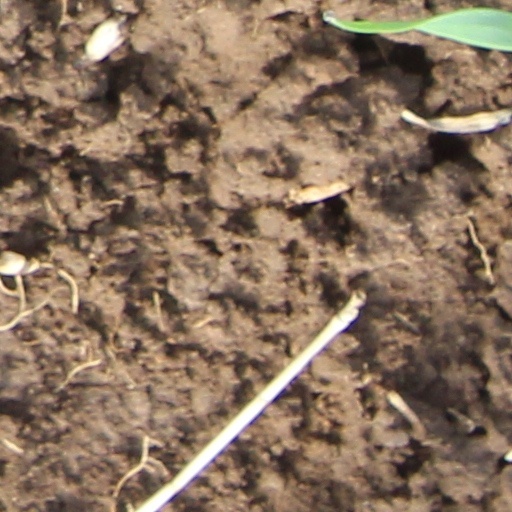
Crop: wheat